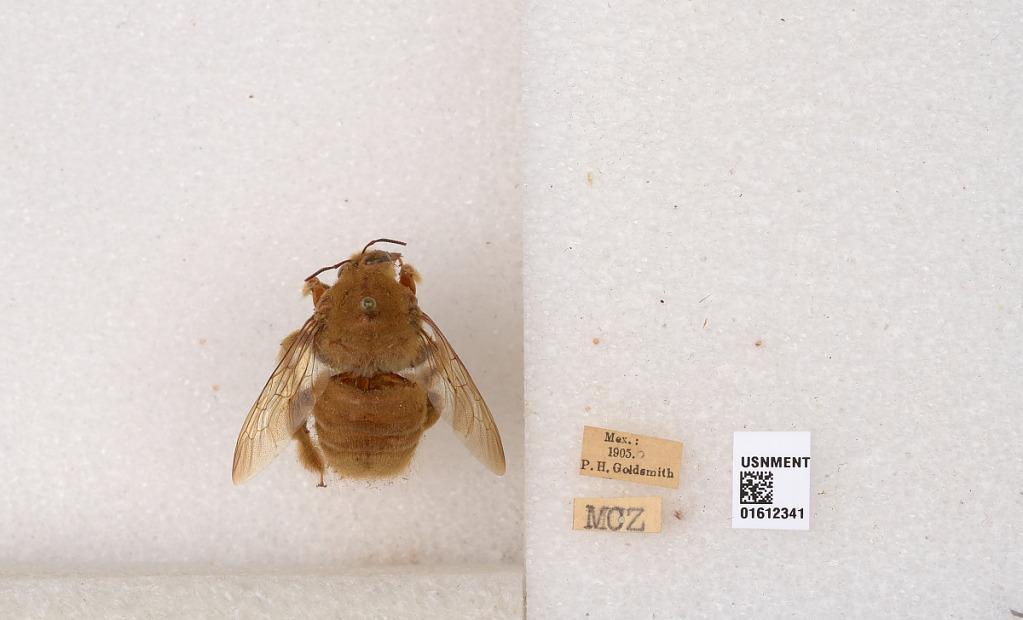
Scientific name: Xylocopa (Neoxylocopa) sp.
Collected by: P. Goldsmith
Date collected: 1905-1-1
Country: Mexico
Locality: Mexico